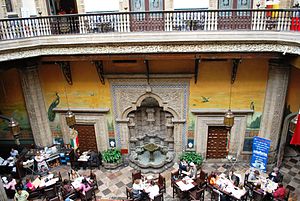
Sanborns
Spisesalen i den ældste Sanborns-restauranten, i Casa de los Azulejos
Sanborns er en stor restaurant-, detailhandel-, apotek- og varemagasinkæde i Mexico. Det blev grundlagt i Mexico City 19. juni 1903 af de amerikanske indvandrerbrødre Walter og Frank Sanborn. Det første lokale, den keramikopførte bygning Casa de los Azulejos i det historiske centrum, er har stadig sin første Sanborns-restaurant, og har også beholdt den opprindelige spisesal. Sanborns har i dag 190 filialer i Mexico. Det er en del af Grupo Carso, som ejes af Carlos Slim Helu.